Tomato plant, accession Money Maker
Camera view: horizontal (90 deg, fisheye); turntable rotation: 0 degrees
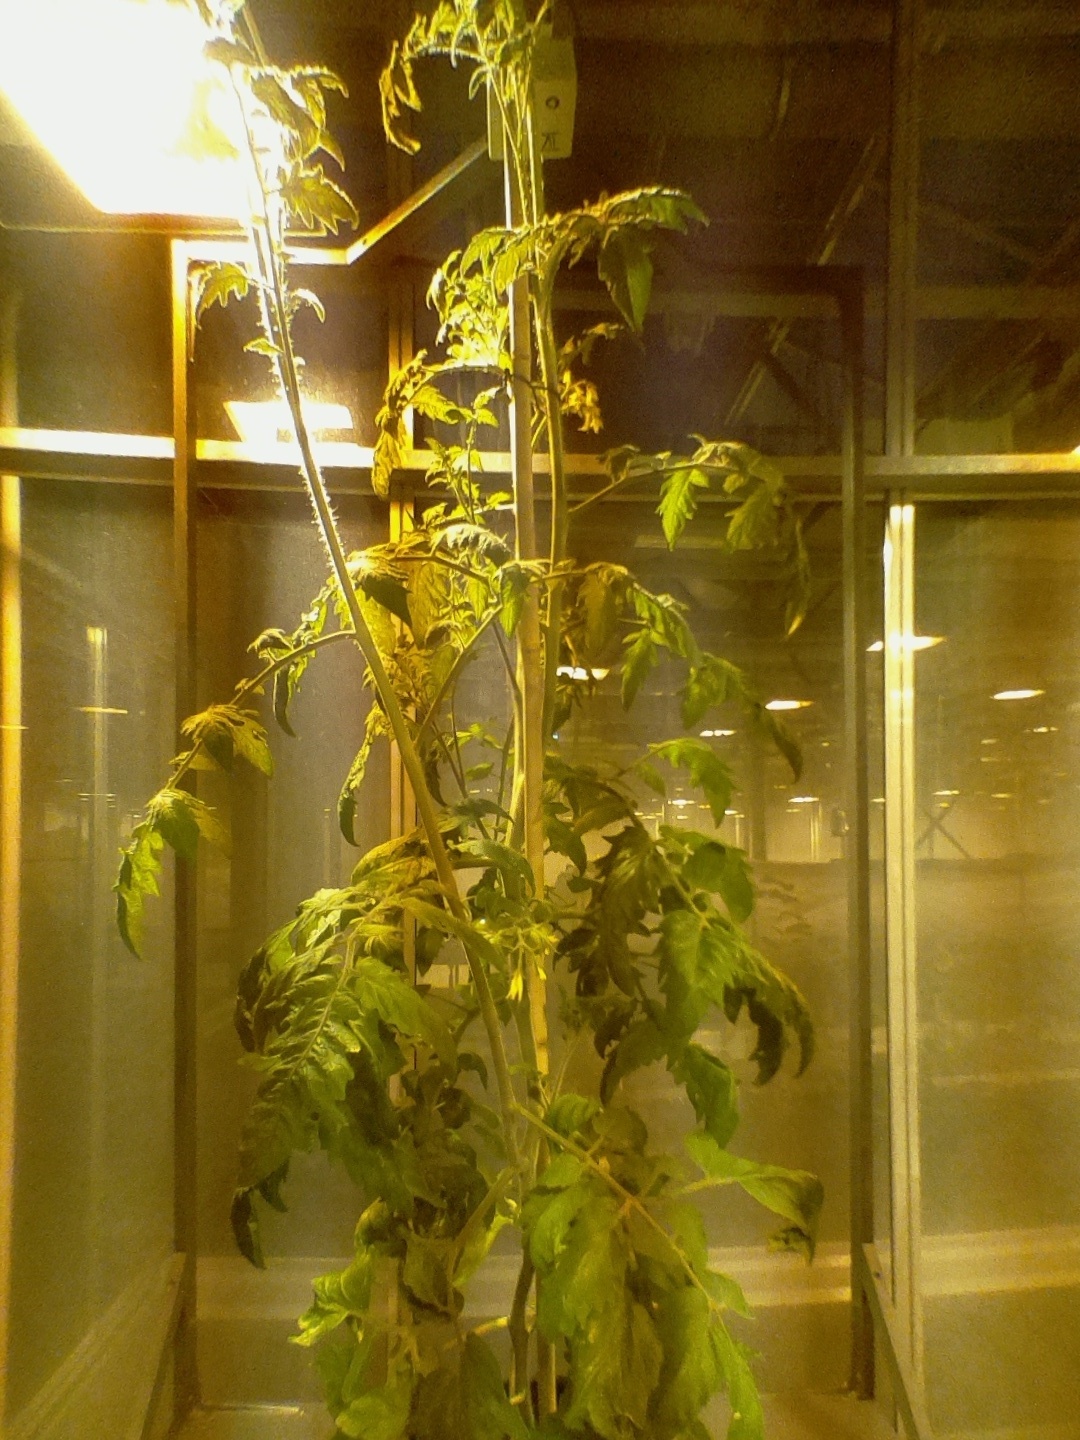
BBCH growth stage 72: 20%-30% of final fruit size